Nnamdi Ofoborh

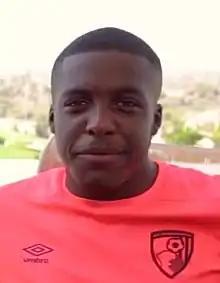
Ofoborh in 2018

Nathan Nnamdi Ugochukwu Benjamin Asigboro Ofoborh (born 7 November 1999) is a professional footballer who plays as a central or defensive midfielder for EFL League Two club Barnet. Born in England, Ofoborh has represented Nigeria internationally.